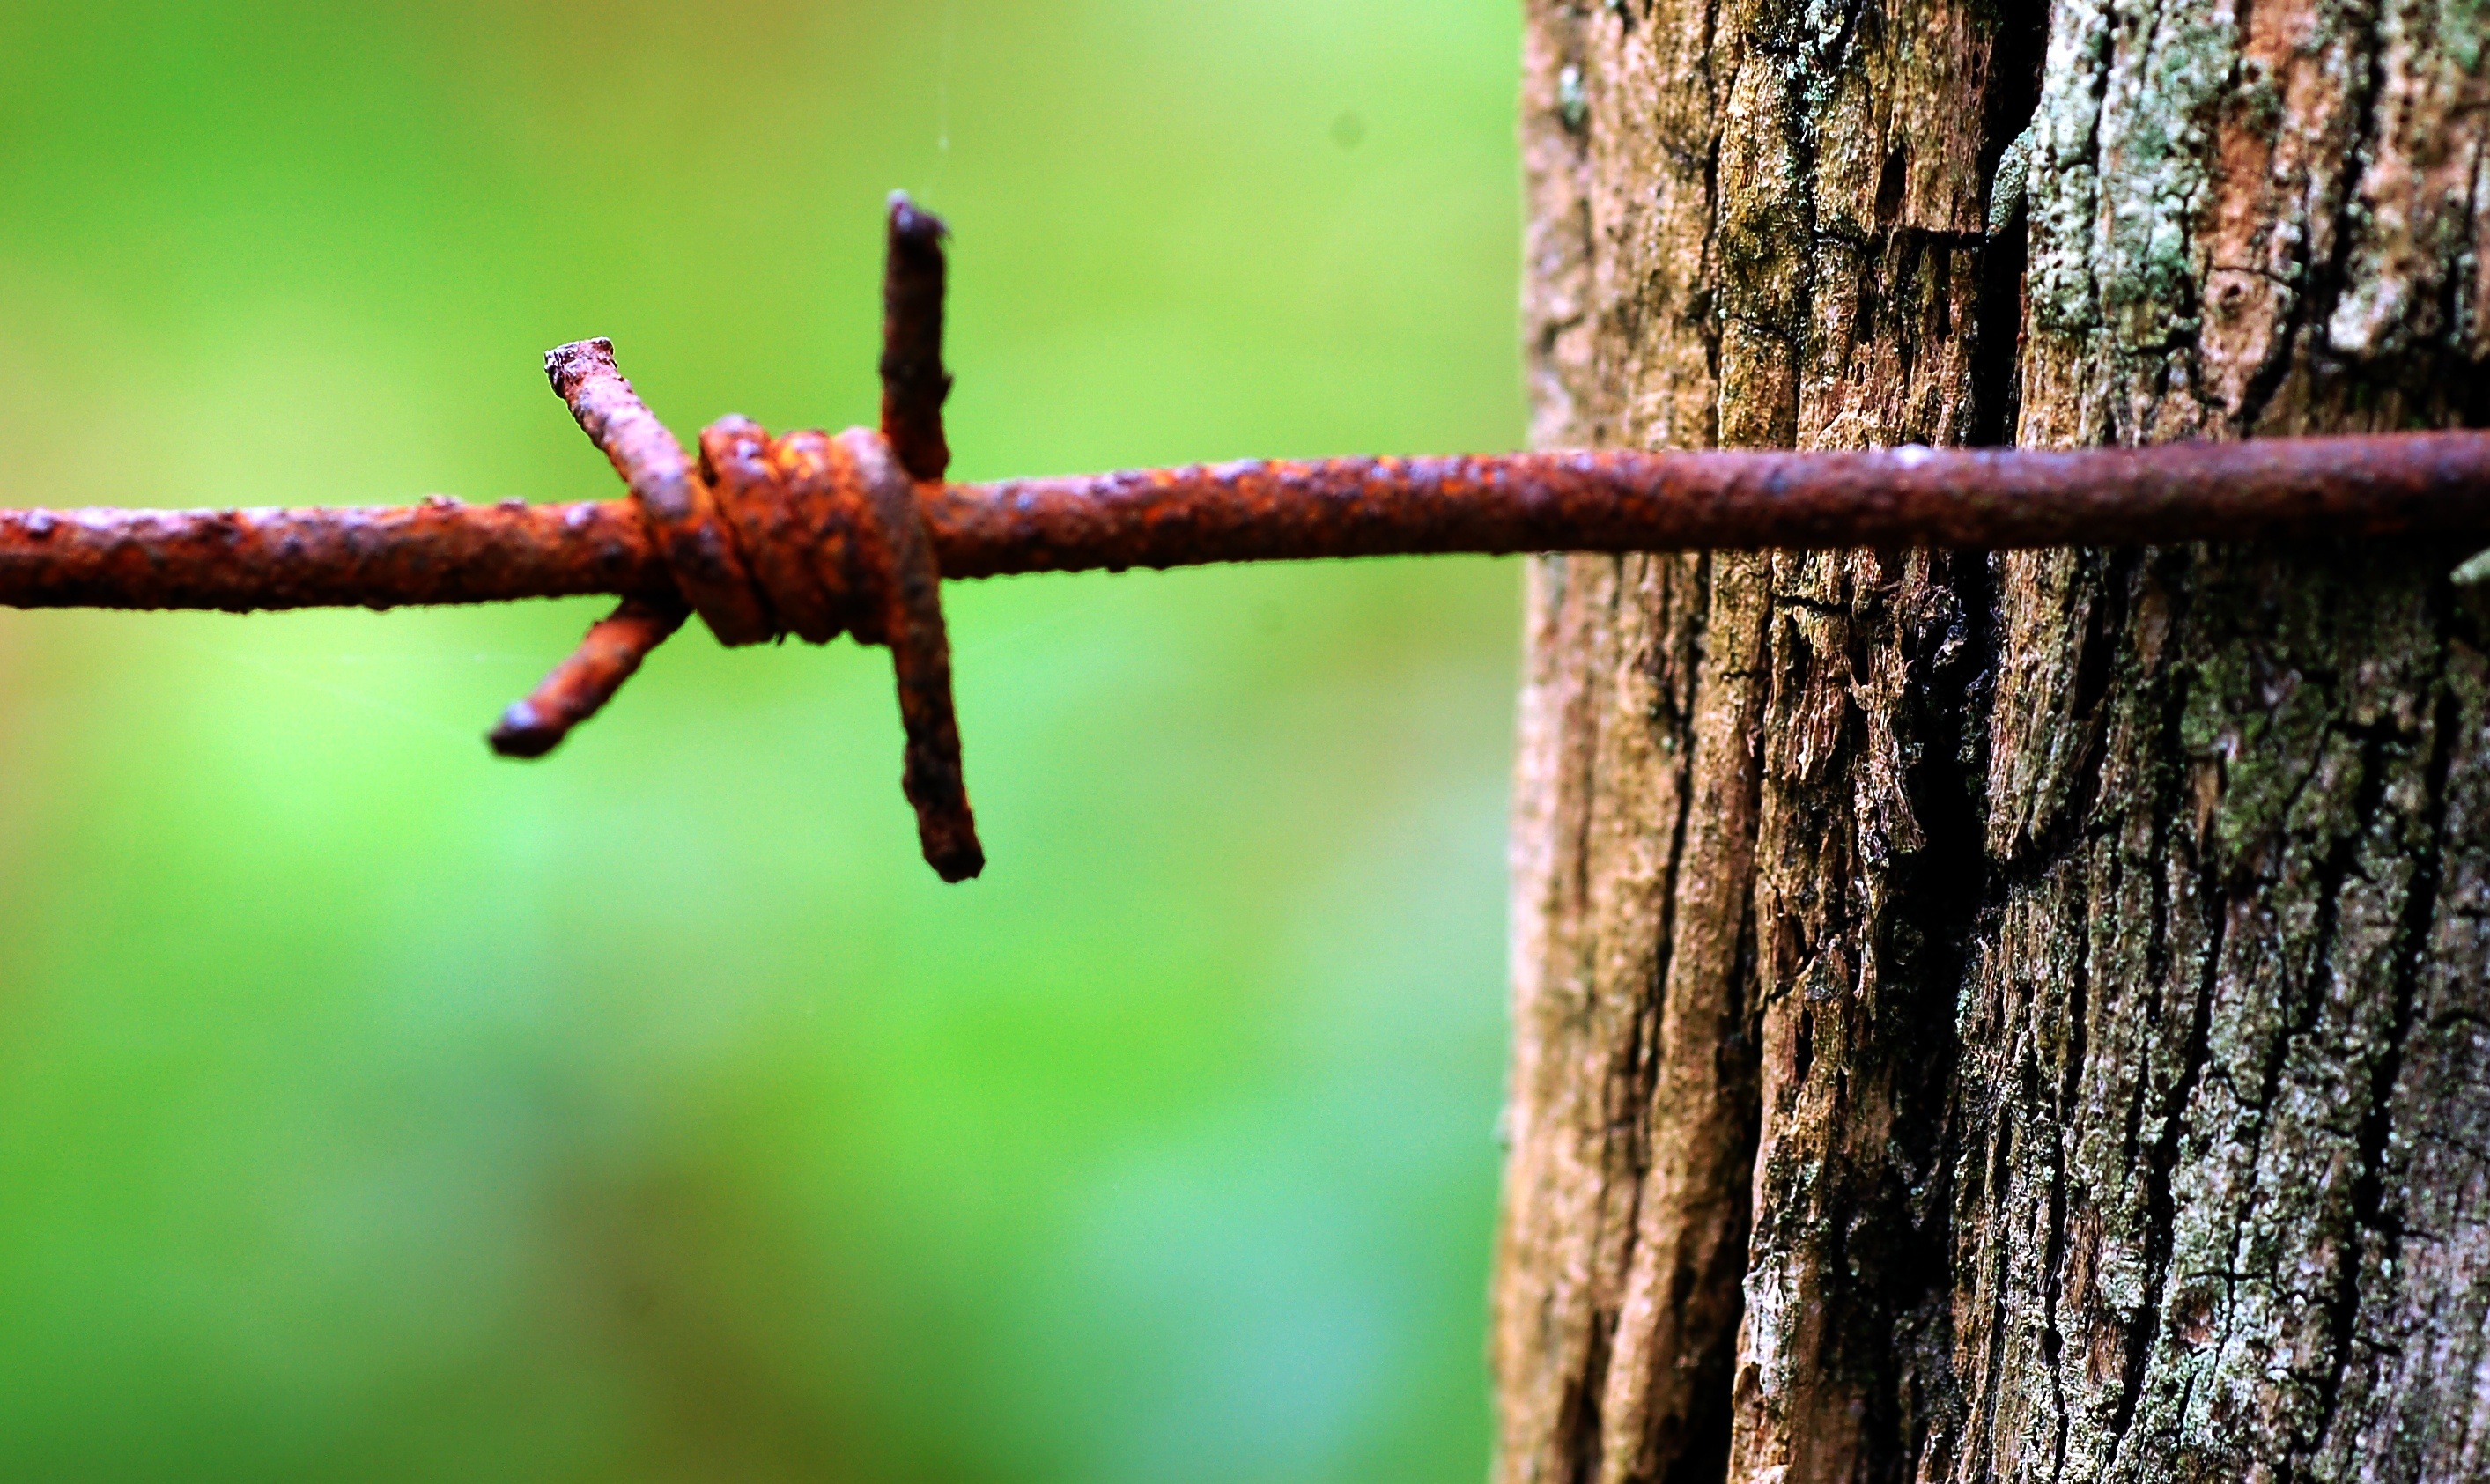
tree, nature, branch, fence, barbed wire, plant, wood, leaf, flower, wildlife, green, autumn, flora, fauna, twig, close up, oxide, euskadi, macro photography, plant stem, woody plant, thorns spines and prickles